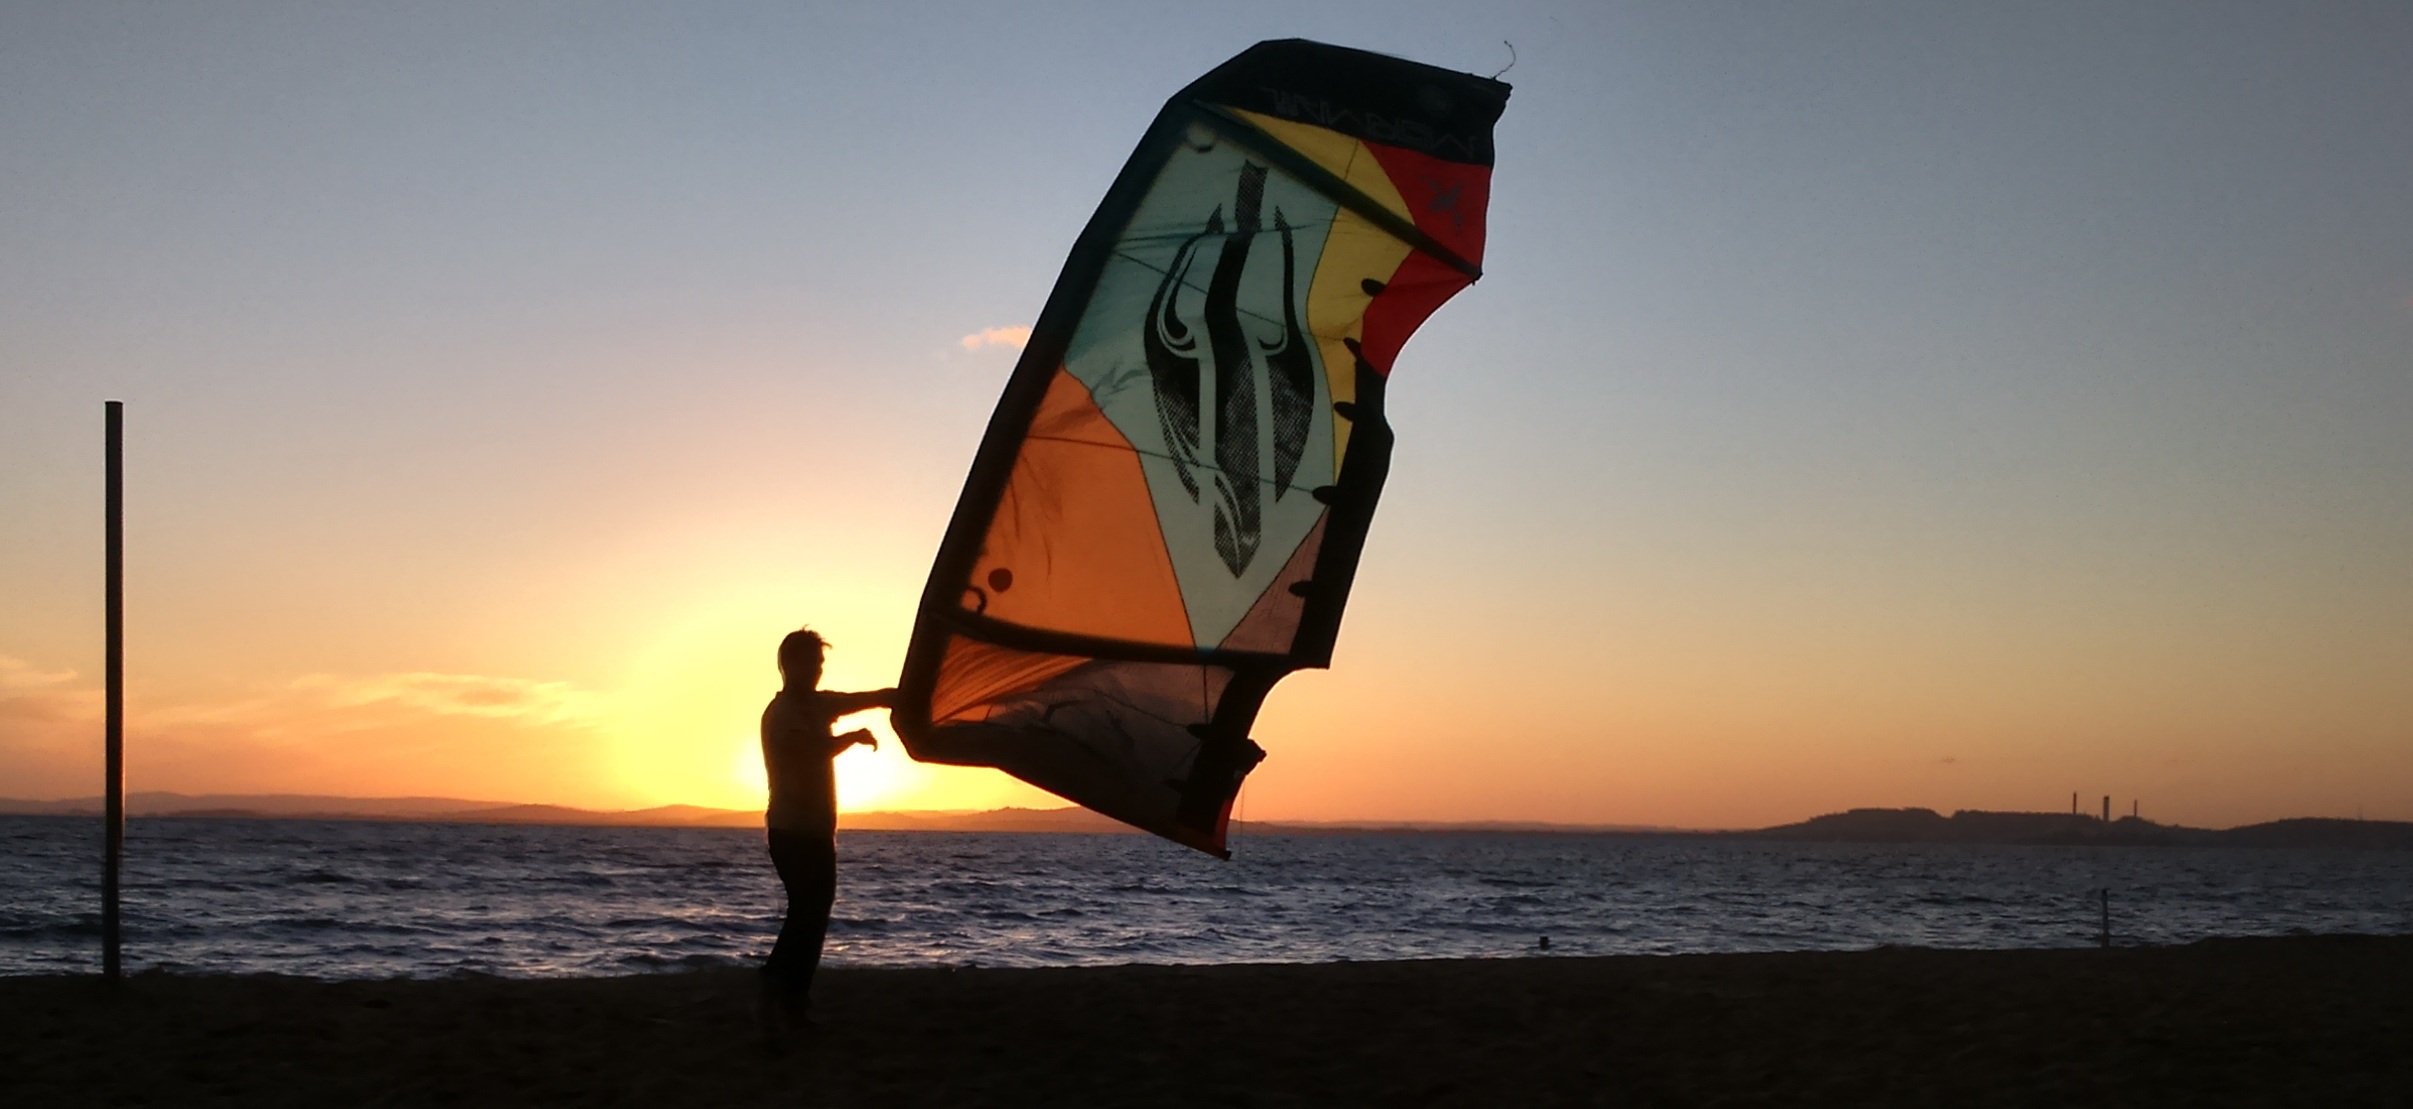
beach, landscape, sea, horizon, sunset, wind, vehicle, sailing, flight, surfboard, candle, toy, paraglider, sports, windsurfing, sail, rio, sailing ship, rays of sunshine, against light, dusk dawn, windsports, boardsport, surfing equipment and supplies